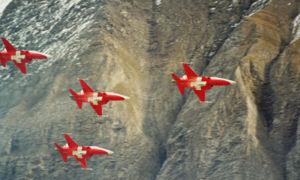
La Patrouille Suisse est la patrouille acrobatique officielle des Forces aériennes suisses. Ambassadeur de prestige, la patrouille fait des démonstrations aériennes en Suisse et à l'étranger.
La Suisse, en forme longue la Confédération suisse est un pays d'Europe centrale et, selon certaines définitions, de l'Ouest, formé de 26 cantons, avec Berne pour capitale de facto, parfois appelée « ville fédérale ». La Suisse est bordée par l'Allemagne au nord, l'Autriche et le Liechtenstein à l'est-nord-est, l'Italie au sud et au sud-est et la France à l'ouest. C'est un pays sans côte océanique, mais qui dispose d'un accès direct à la mer par le Rhin. La superficie de la Suisse est de 41 285 km². Elle est géographiquement divisée entre les Alpes, le plateau suisse et le Jura. Les Alpes occupent la majeure partie du territoire. La population de la Suisse dépasse les 8,5 millions d'habitants et elle se concentre principalement sur le plateau, là où se trouvent les plus grandes villes. Parmi elles, Zurich, Genève et Bâle sont les agglomérations les plus importantes du pays en termes économiques et de population, et des villes mondiales où se trouvent le siège d'organisations internationales et des aéroports de dimension internationale.